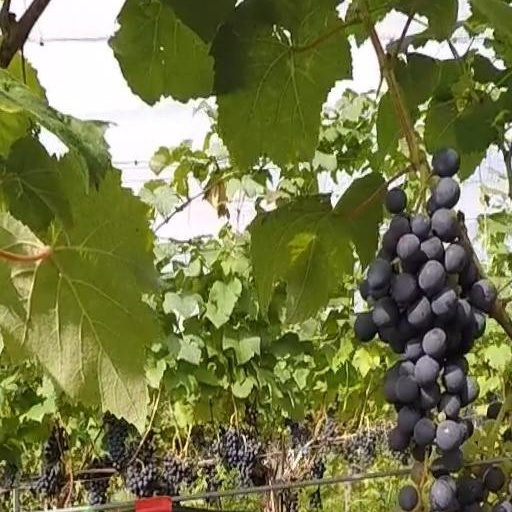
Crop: grape